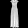
Label: Dress